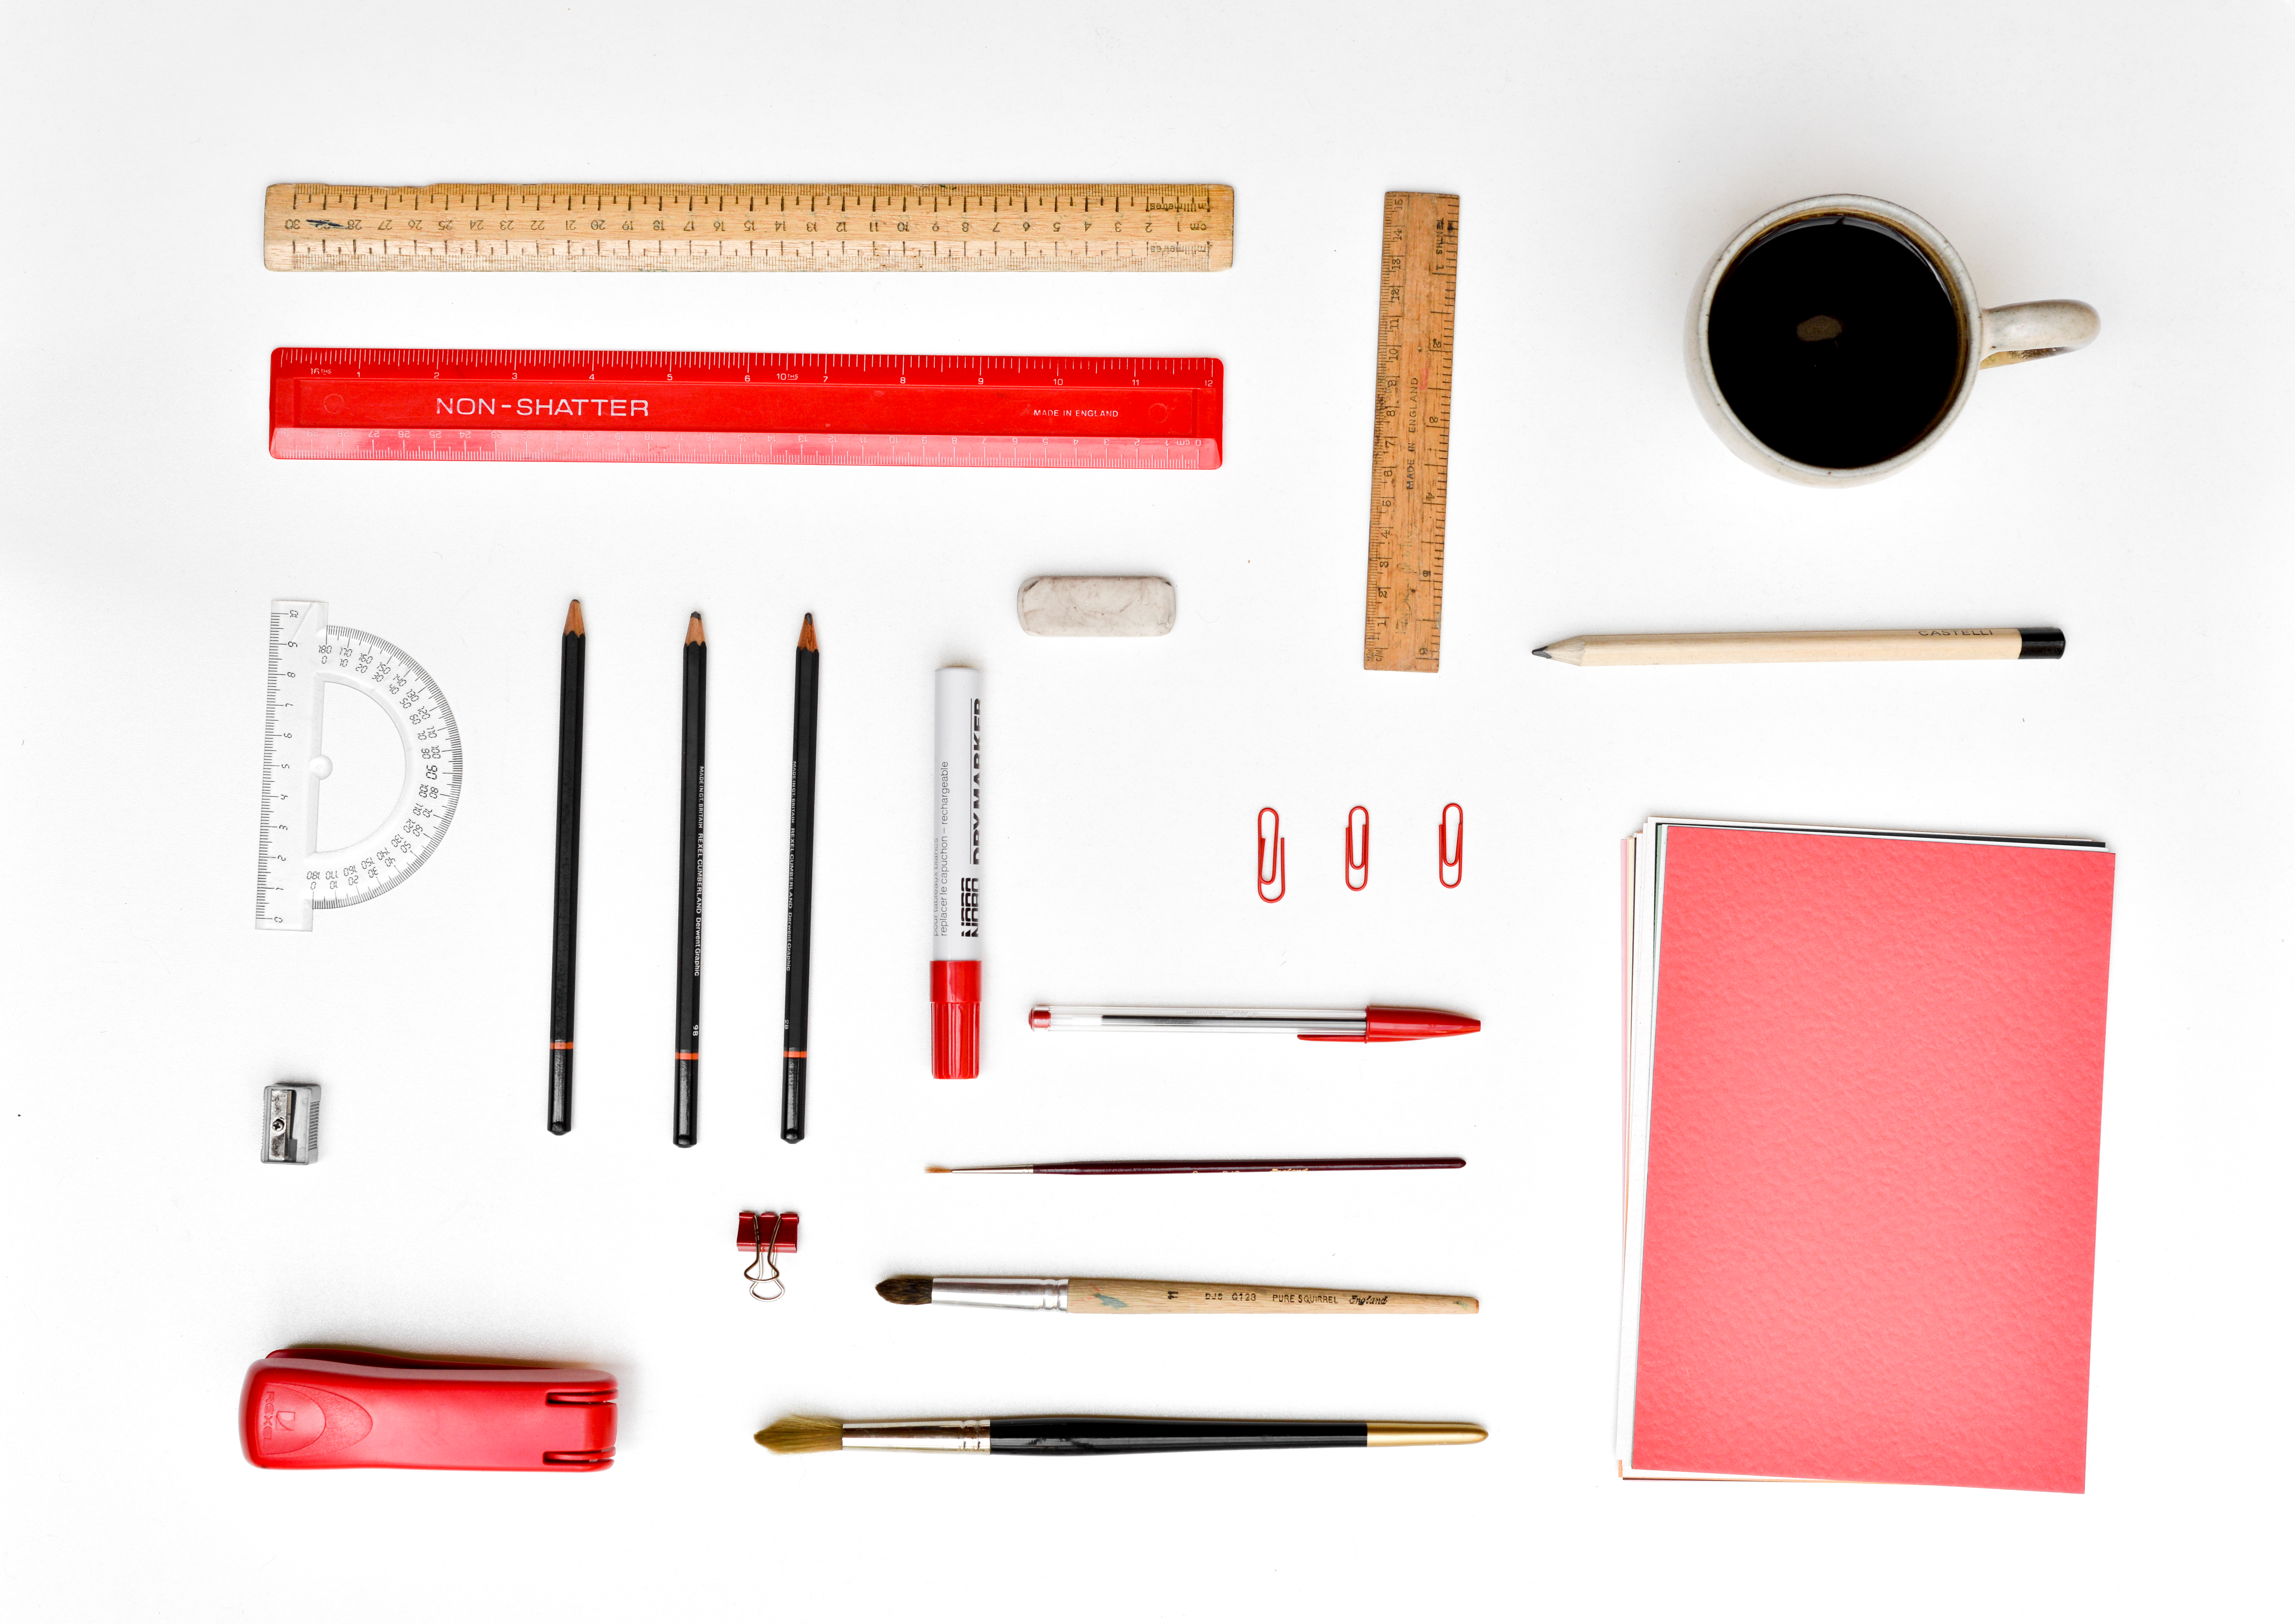
desk, coffee, tool, cup, organized, ruler, mug, eraser, brand, product, designer, pens, school, rubber, organize, organised, paper clips, product design